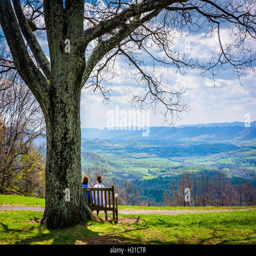
bench and tree , with view